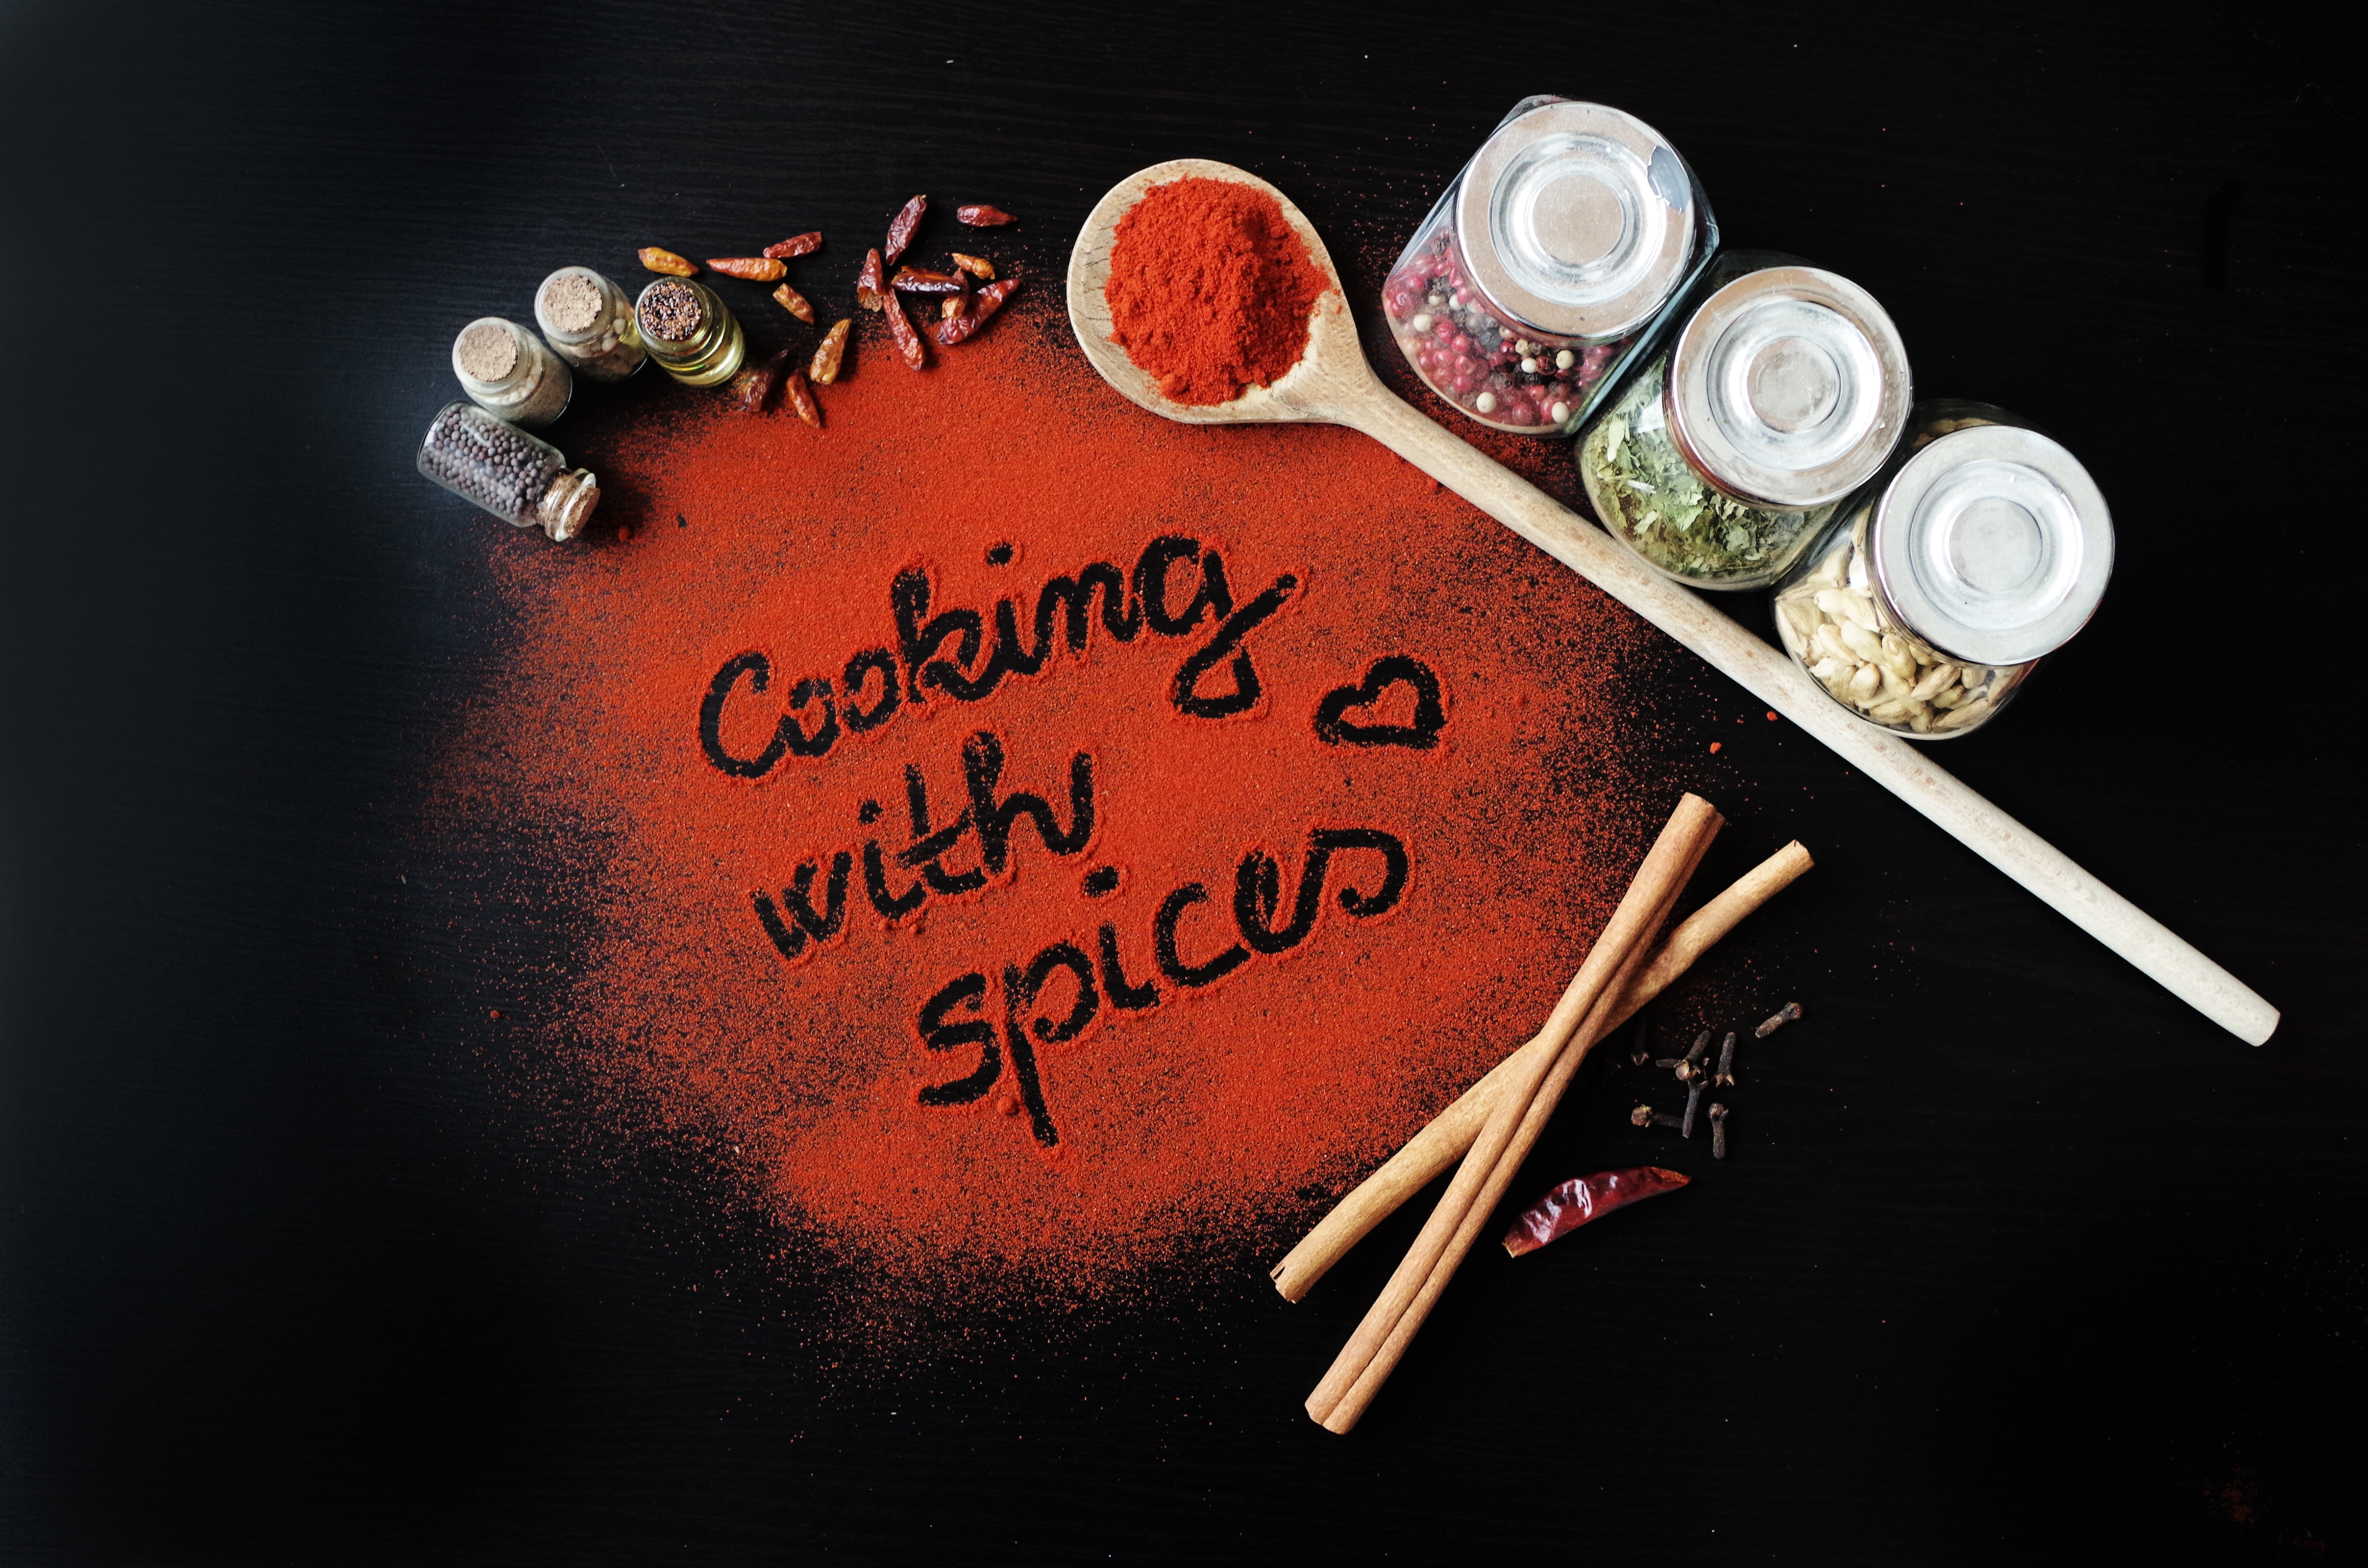
hand, love, pepper, red, cooking, color, colorful, human body, eye, beauty, organ, emotion, paprika, valentine's day, the inscription, the smell of, cayenne pepper, colorful spices